States Assembly

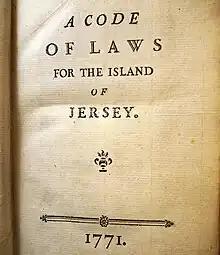
1771 Code of the Laws for the Island of Jersey

The legislature derives its name from the "estates" (French: "états") of the Crown (represented by the Bailiff and Jurats), the Church (the rectors of the parishes) and the people (represented by the "connétables") from whom the Assembly was originally summoned. Today, the three "estates" still exist; however, all three now represent the island population (through the island, the parishes and their districts).